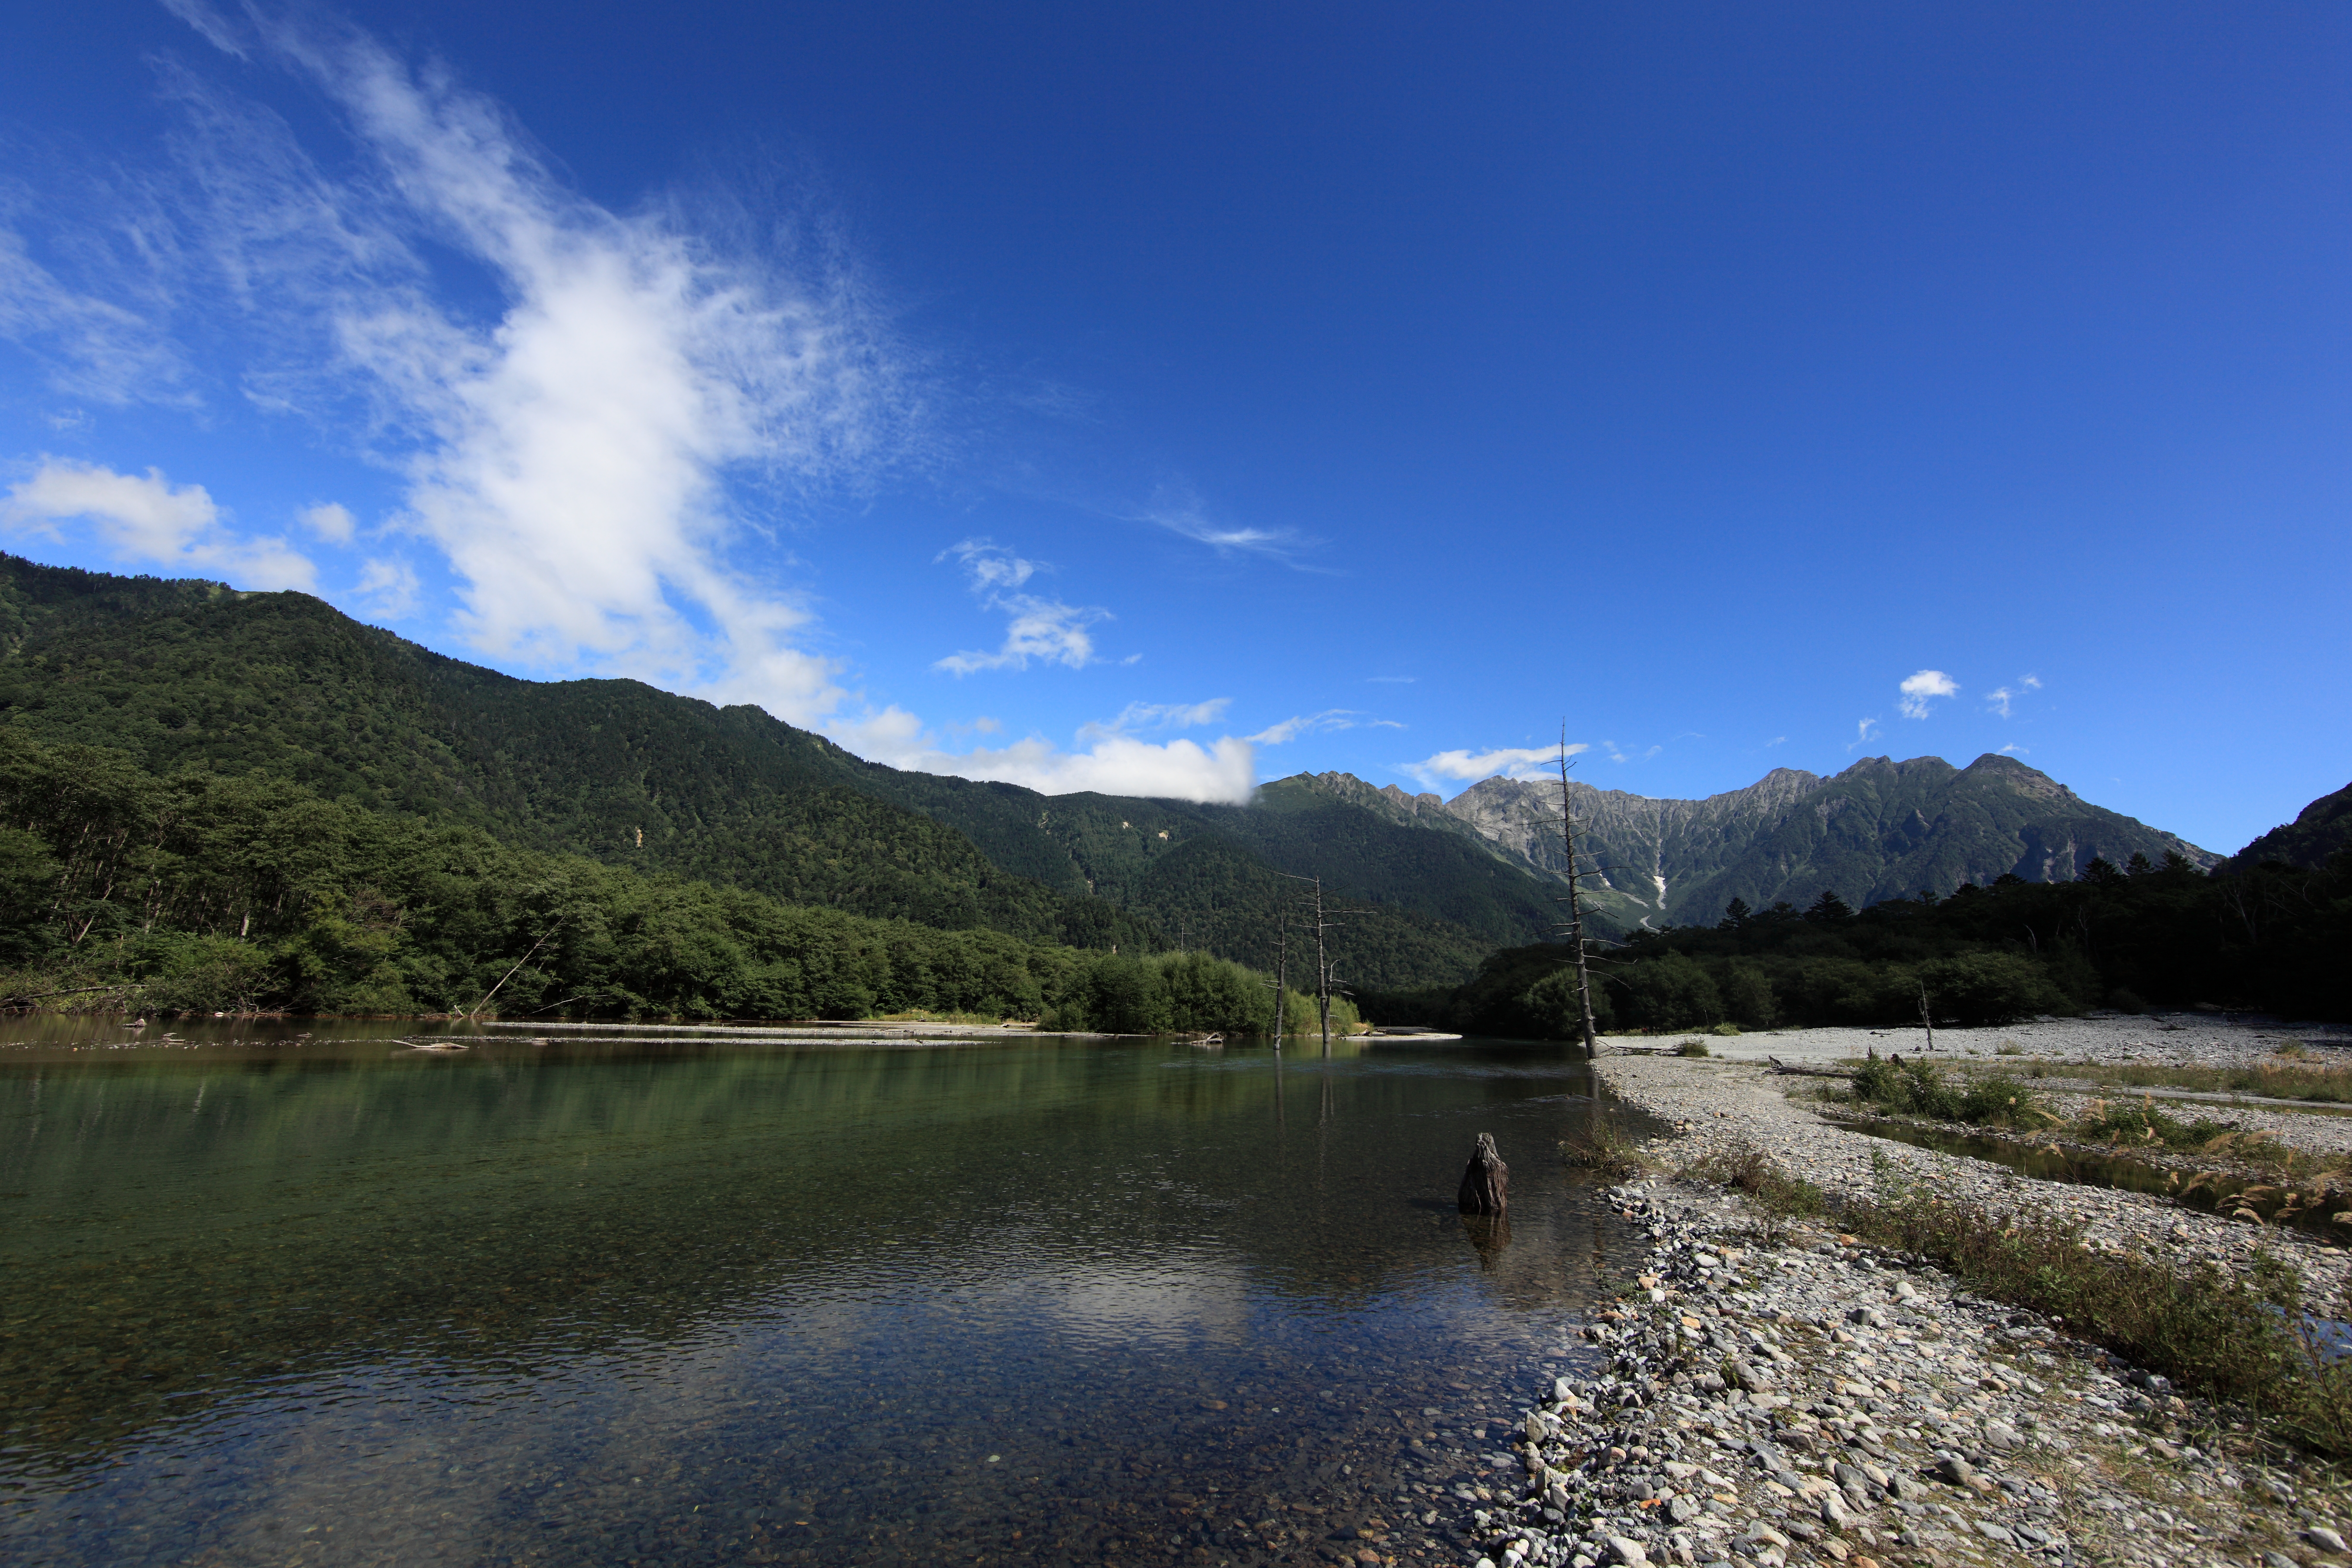
landscape, nature, wilderness, mountain, cloud, lake, river, valley, mountain range, reflection, high, fjord, reservoir, highland, body of water, alps, plateau, 5d, hires, fell, loch, markii, hi, res, resolution, nagano, matsumoto, kamikochi, landform, tarn, geographical feature, mountainous landforms